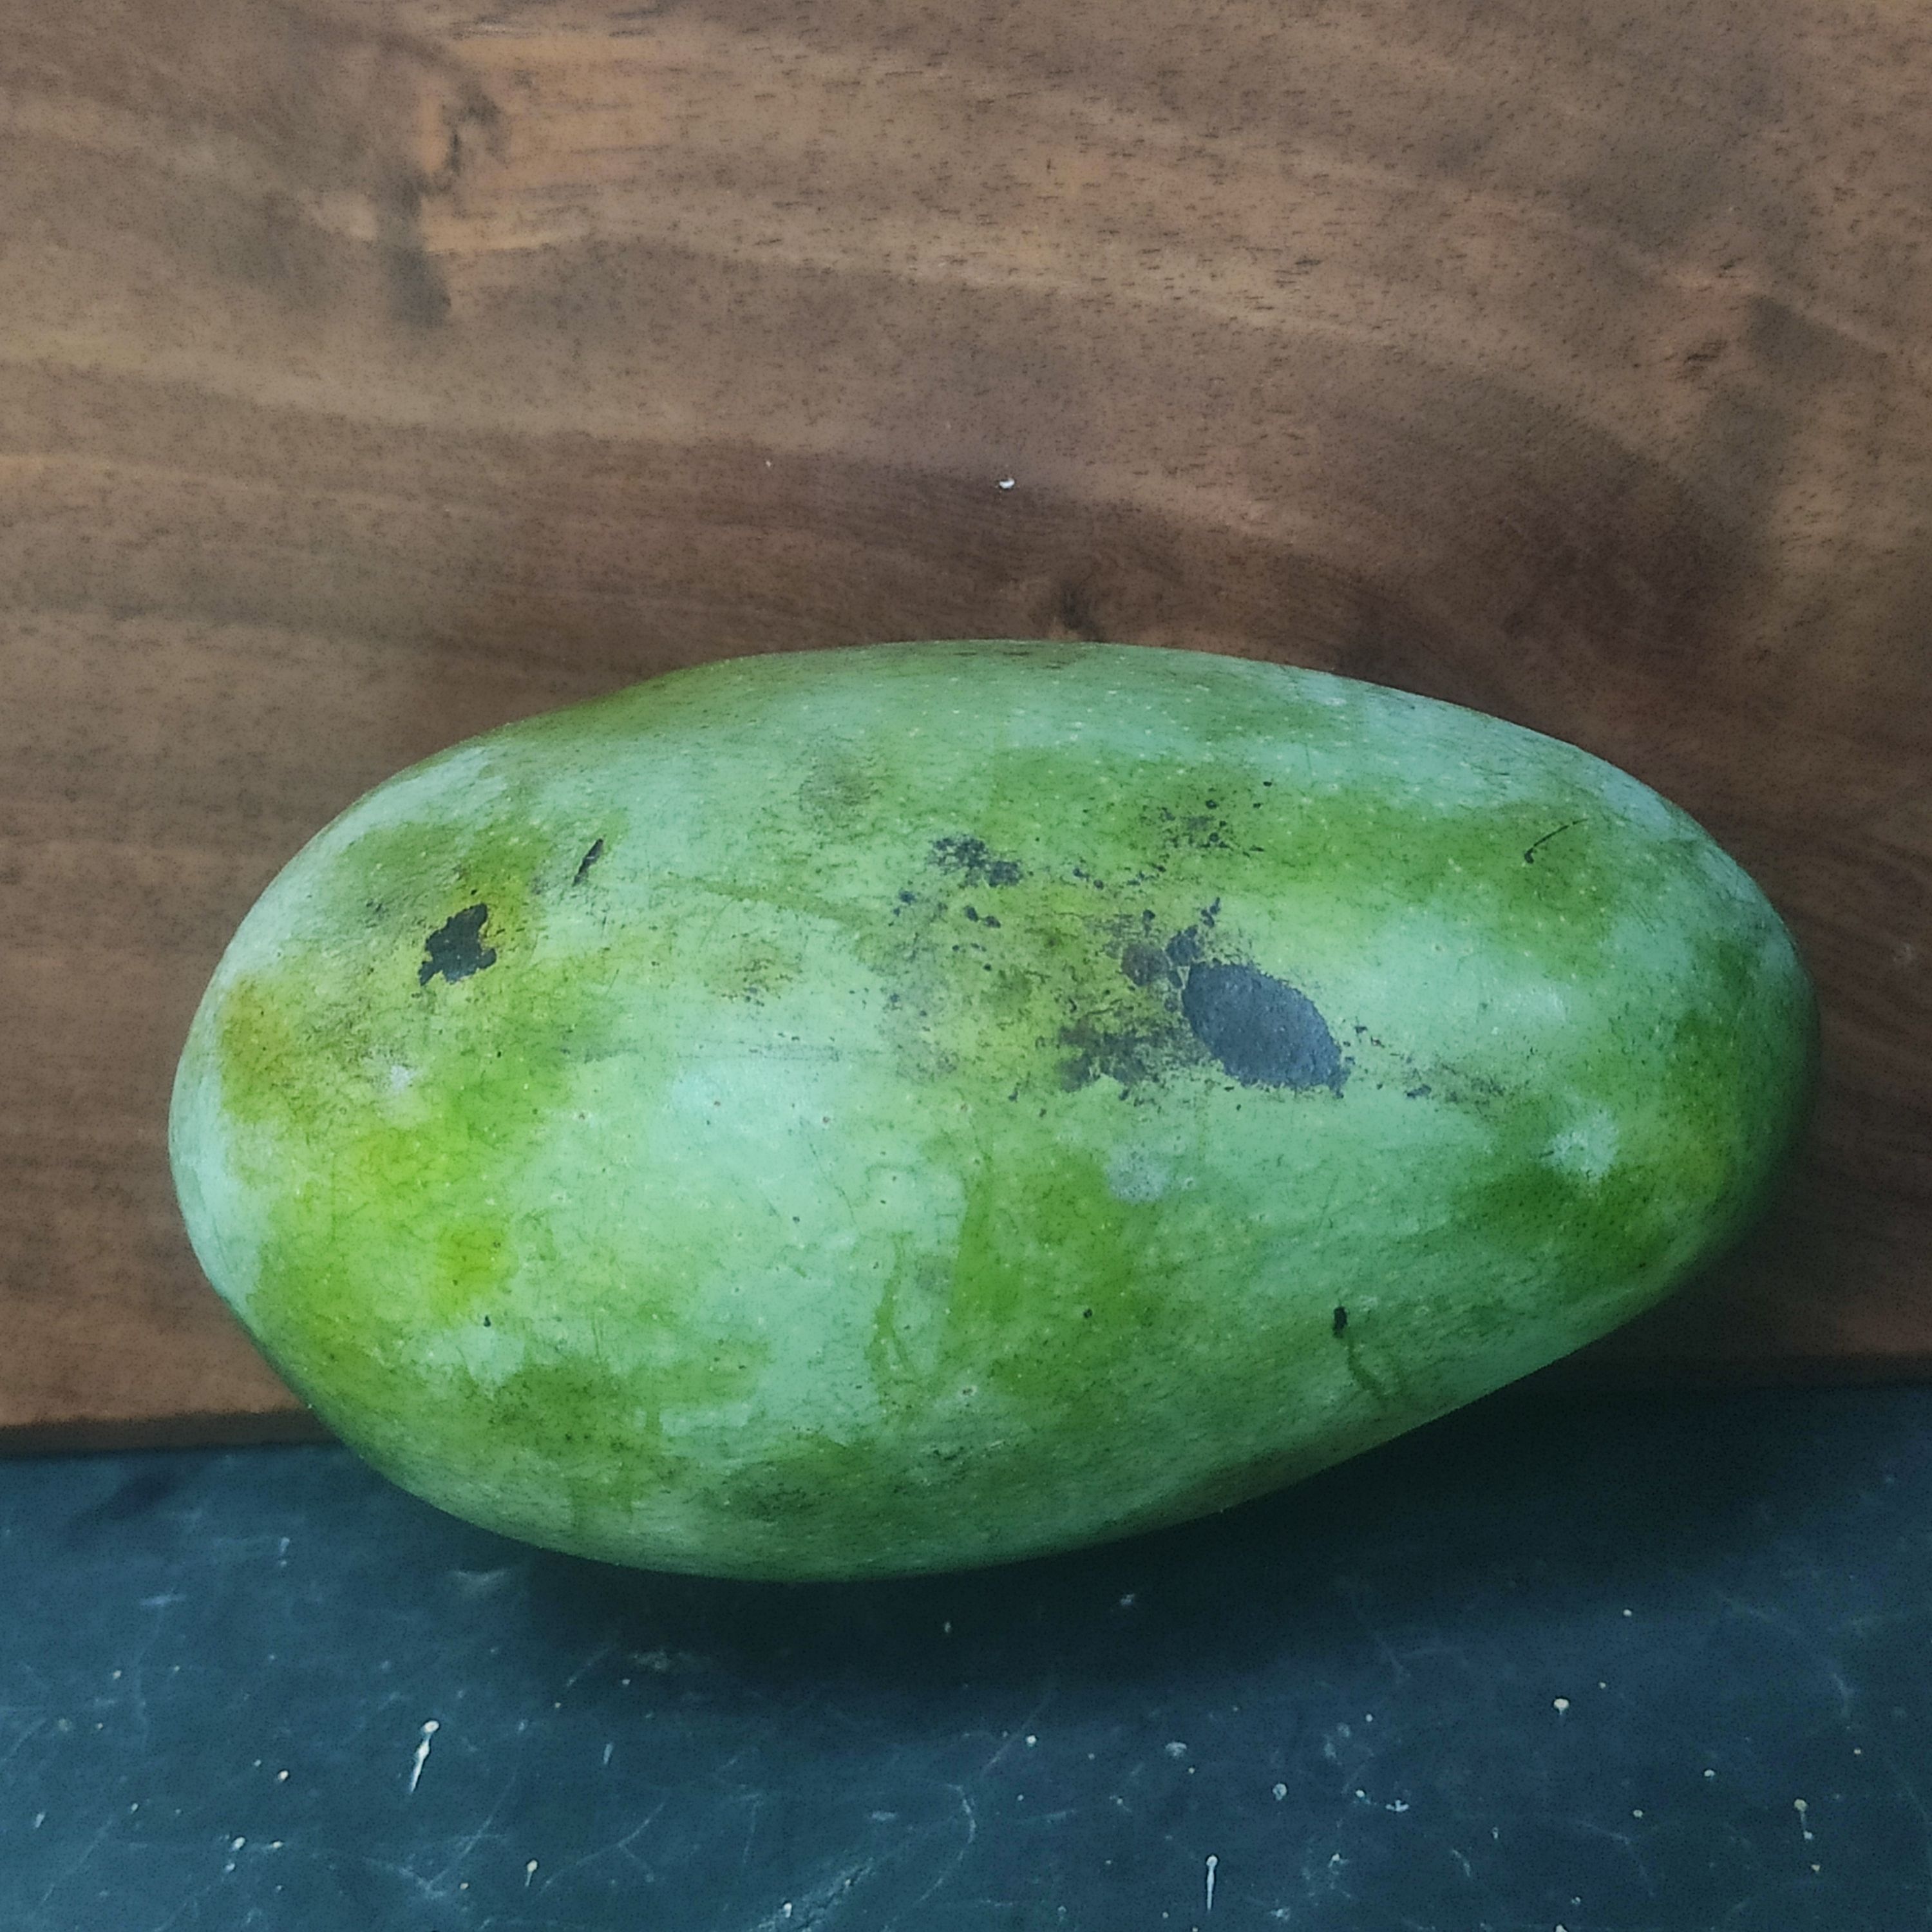
Fruit: mango
Grade: 2nd-grade